Johann Georg Wenrich

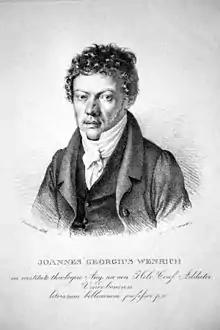
Johann Georg Wenrich (lithograph (ca. 1830)

Johann Georg Wenrich (13 October 1787 in Schäßburg – 15 May 1847 in Vienna) was an Austrian orientalist and theologian.